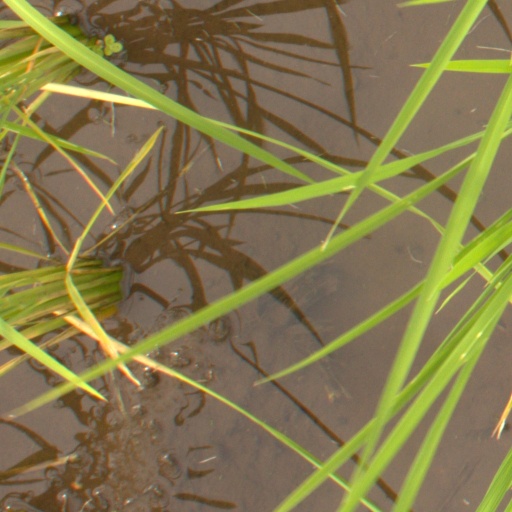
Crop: rice